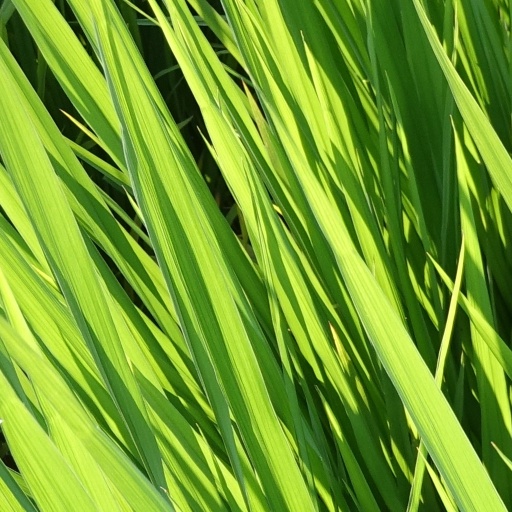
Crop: rice